Church of Bethphage

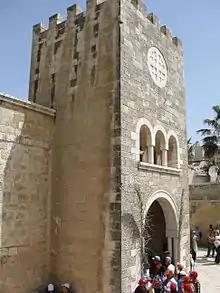
Sanctuary entrance

The Church of Bethphage, also spelled "Beitphage", meaning ""house of the unripe figs"", is a Franciscan church located on the Mount of Olives in Jerusalem. It contains a stone traditionally identified as the one which Jesus used to mount the donkey at the start of his procession into Jerusalem.